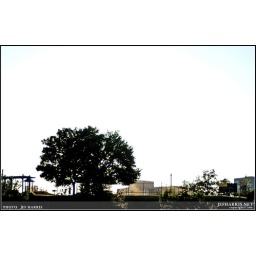
While going on a small walk about I found this lonely little tree sitting upon a hill.